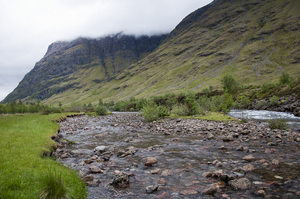
La rivière Coe est un cours d'eau d'Écosse.